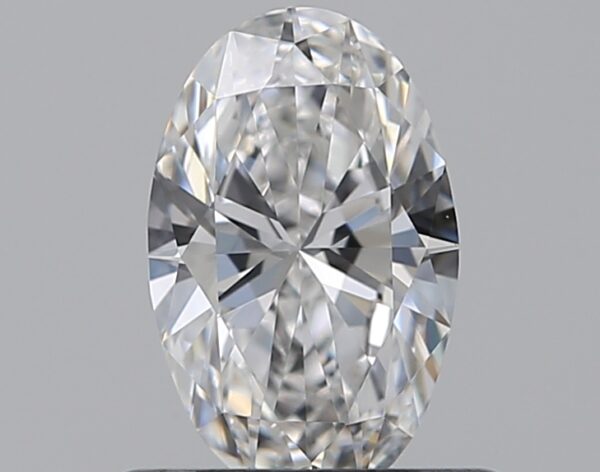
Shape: oval
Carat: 0.51
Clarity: IF
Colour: D
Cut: EX
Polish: EX
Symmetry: VG
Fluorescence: M
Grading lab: GIA
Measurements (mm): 6.94 x 4.38 x 2.6